Necropolis of Su Crucifissu Mannu

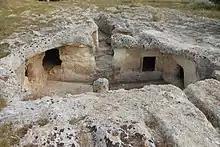

The necropolis of Su Crucifissu Mannu (in English: "The great crucifix") is an archaeological site located in the municipality of Porto Torres, Sardinia.